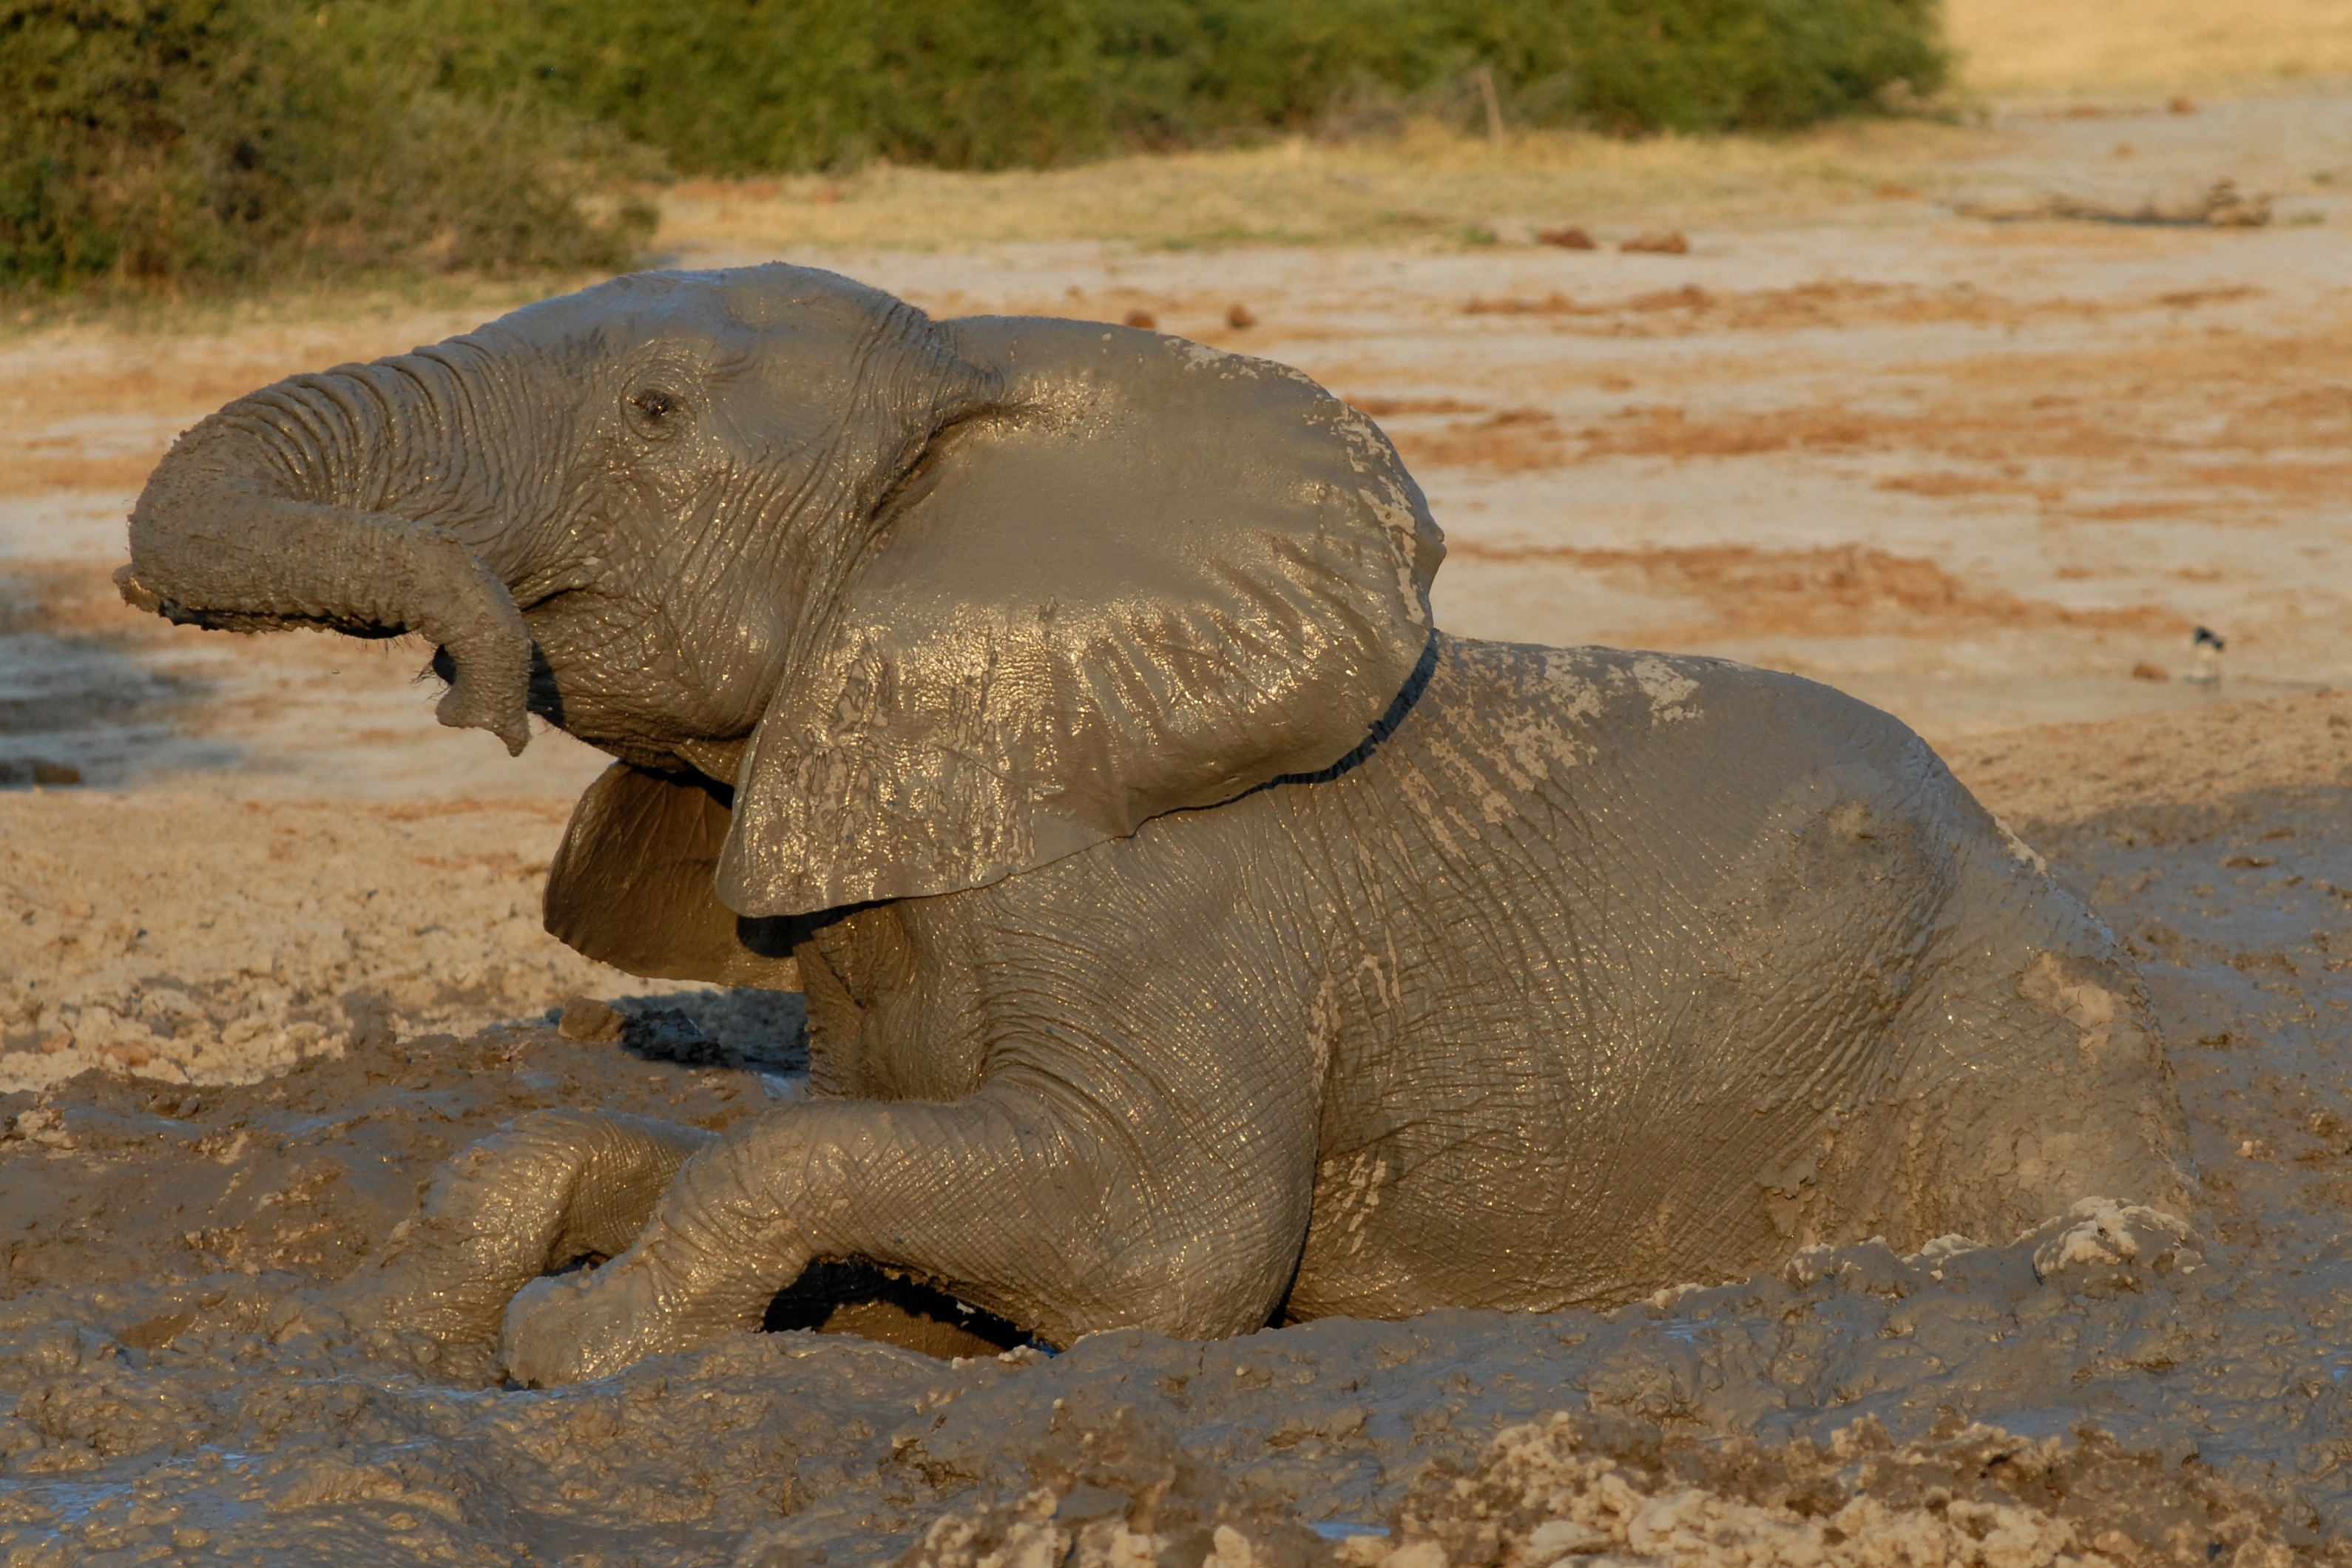
sand, wildlife, zoo, mud, mammal, fauna, elephant, botswana, safari, indian elephant, african elephant, badespass, mud bath, elephants and mammoths